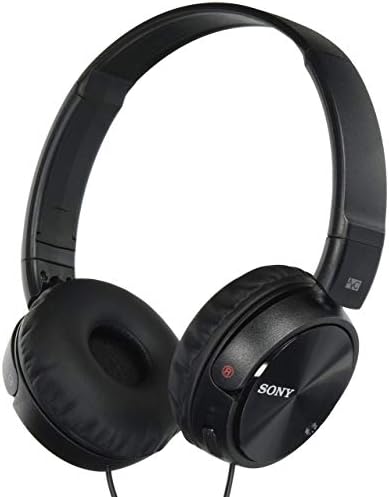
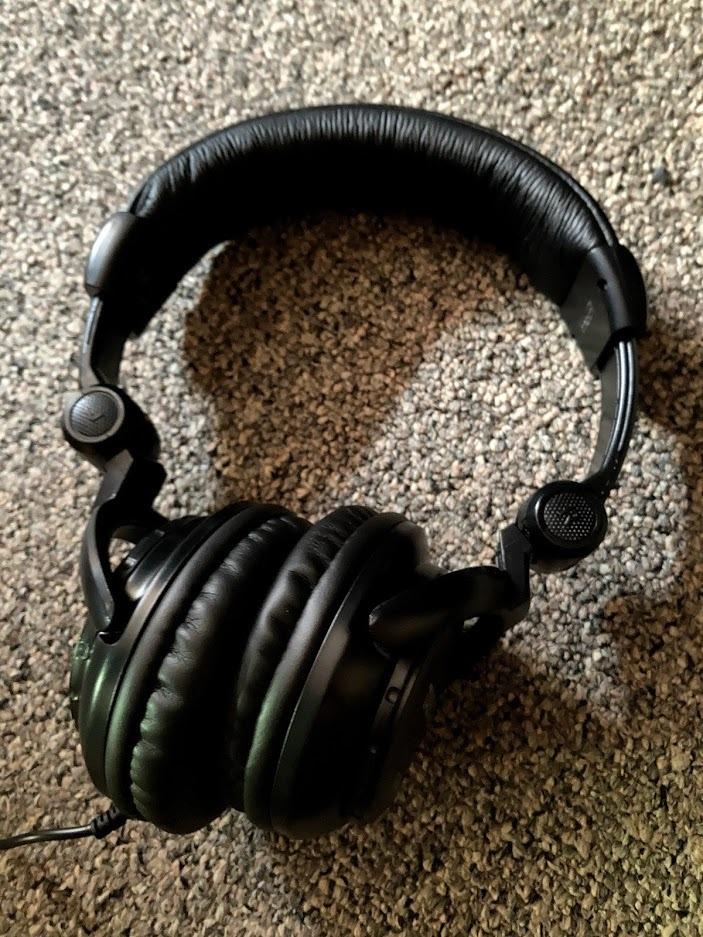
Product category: headphones
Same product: no